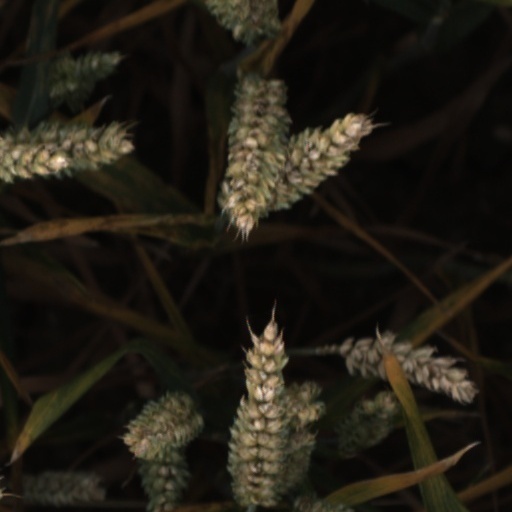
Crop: wheat